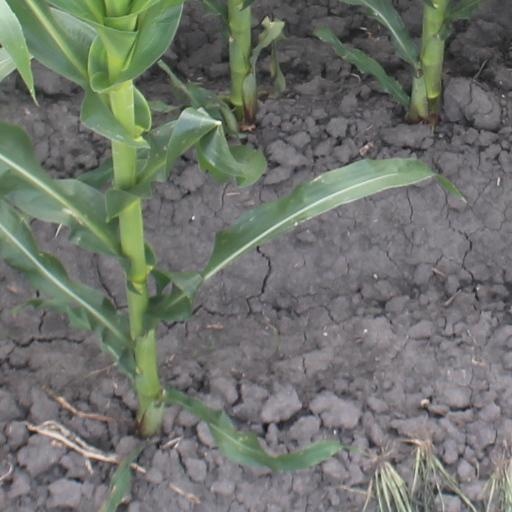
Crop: maize; corn